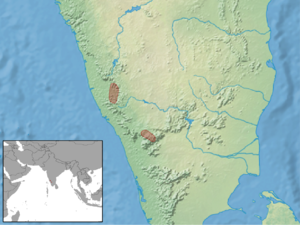
Vandeleuria nilagirica est une espèce de rongeur de la famille des Muridae, du genre Vandeleuria, endémique d'Inde. L'Union internationale pour la conservation de la nature la considère comme « en danger » sur sa liste rouge.